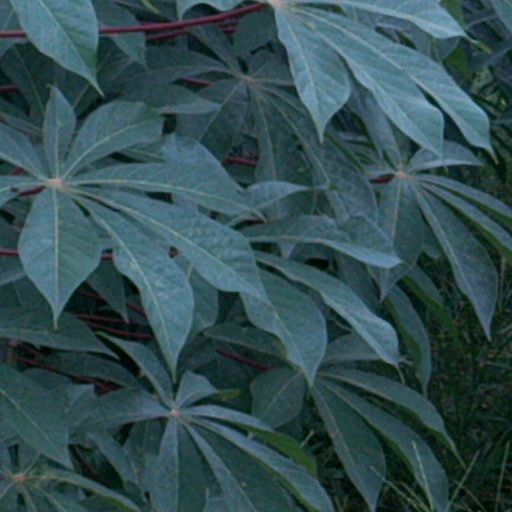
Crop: cassava